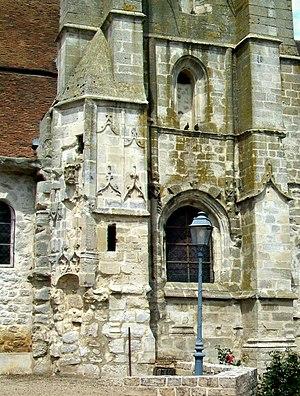
Vestiges de décors flamboyants sur la base du clocher, et d'un petit portail en bas de la tourelle d'escalier.
L'église Saint-Denis est une église catholique paroissiale située à Ver-sur-Launette, dans l'Oise. Son architecture fait preuve d'un certain raffinement, qui témoigne de l'influence du chantier de la cathédrale Notre-Dame de Senlis et de l'inspiration de la cathédrale Notre-Dame de Paris, et reflète les principaux jalons du développement du style gothique. L'édifice se compose d'un vaisseau central de cinq travées, se terminant par un chevet plat éclairé par un triplet, et de deux bas-côtés, qui laissent libre la dernière travée du chœur. Le clocher s'élève au-dessus de l'avant-dernière travée du bas-côté sud, qui abrite de remarquables chapiteaux. Cette travée, ainsi que celle qui lui fait suite à l'est, représentent les parties les plus anciennes de l'église, et datent des années 1160 / 1170. Elles constituaient vraisemblablement le chœur de l'église qui existe à cette époque. Vers 1220, l'église est en grande partie reconstruite, et c'est de cette époque que datent le vaisseau central et les trois premières travées du bas-côté sud. Le chœur montre des frappantes similitudes avec Borest et Ermenonville.